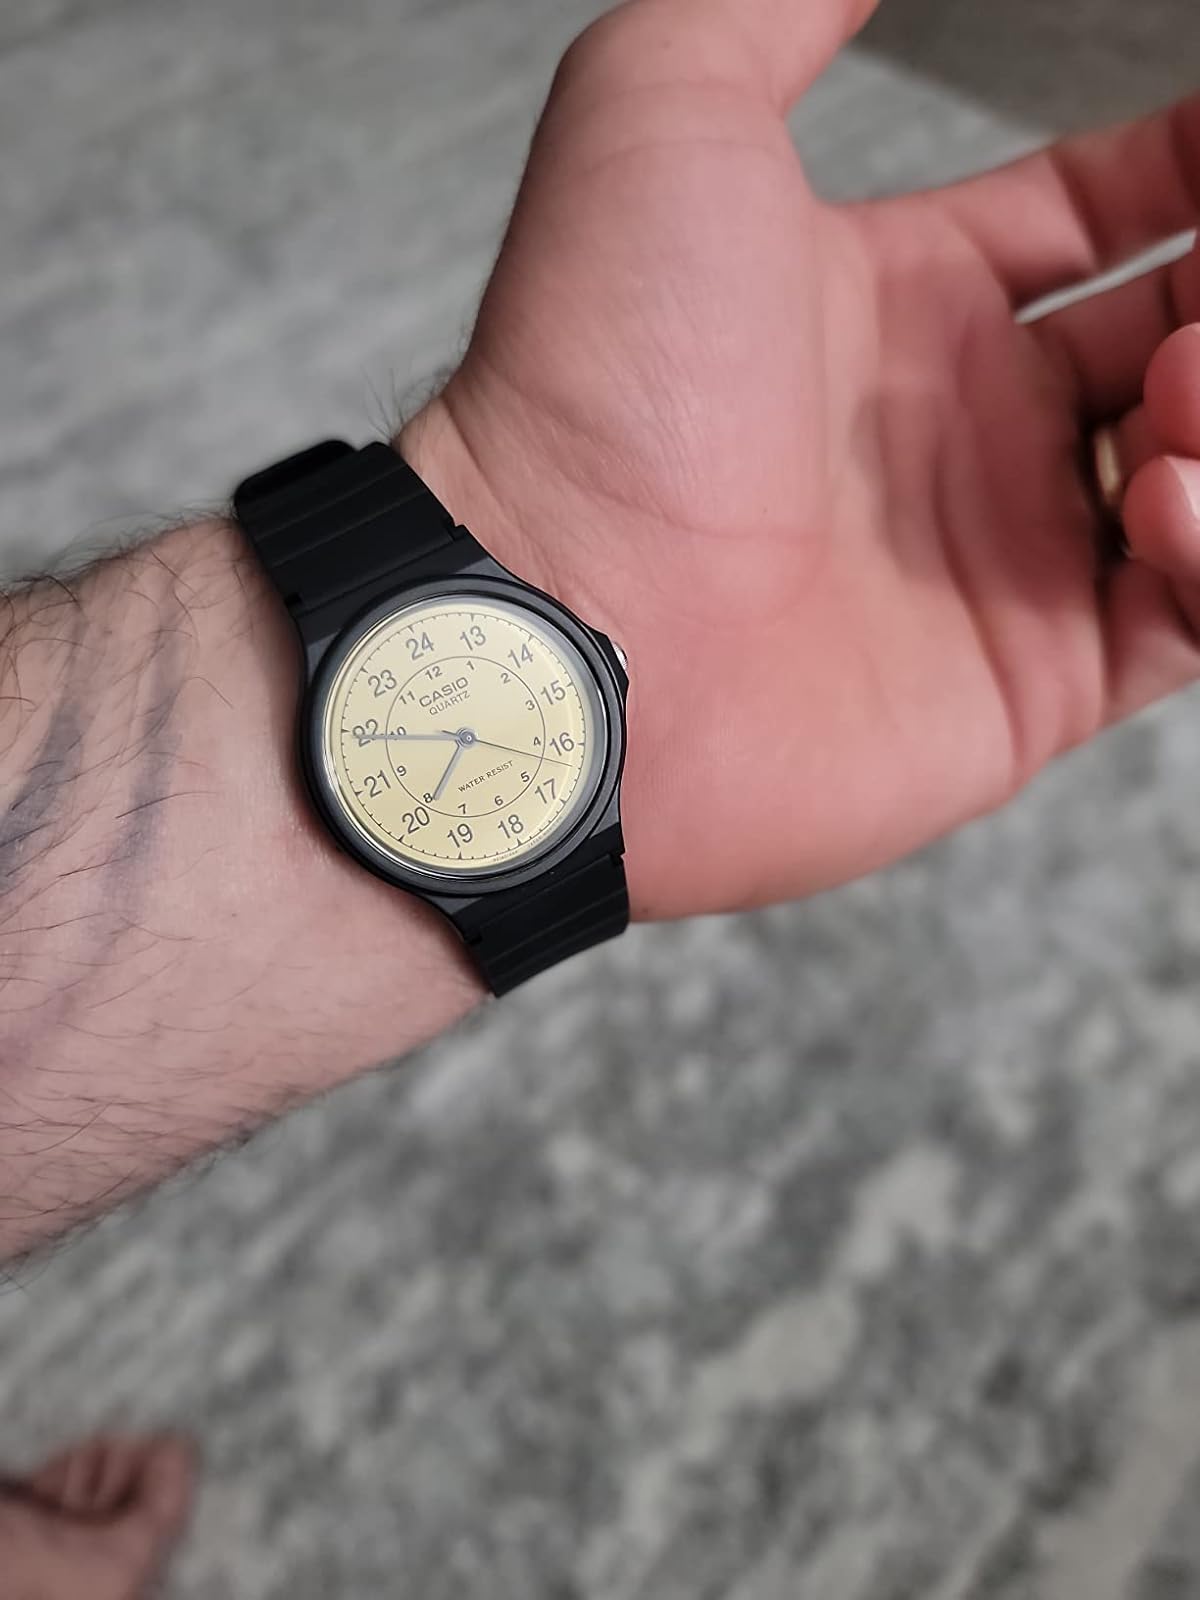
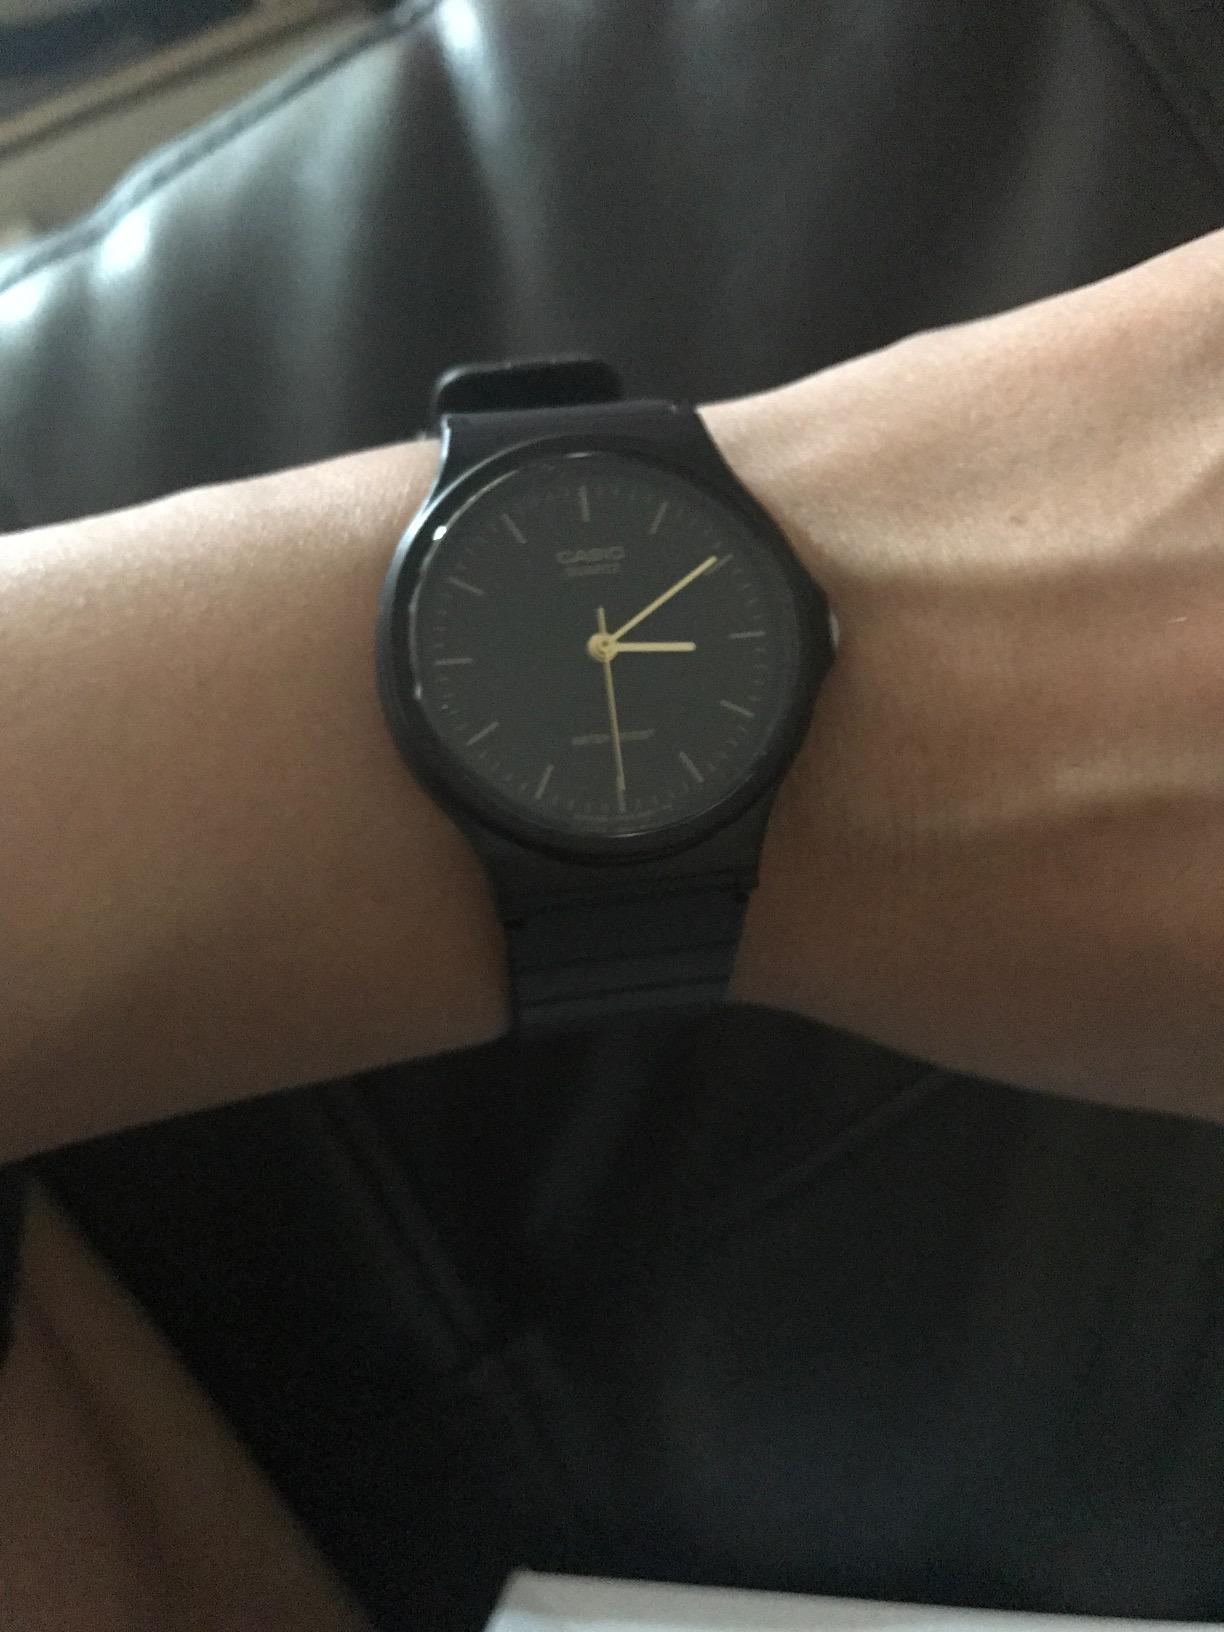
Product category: accessories_watch
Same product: no